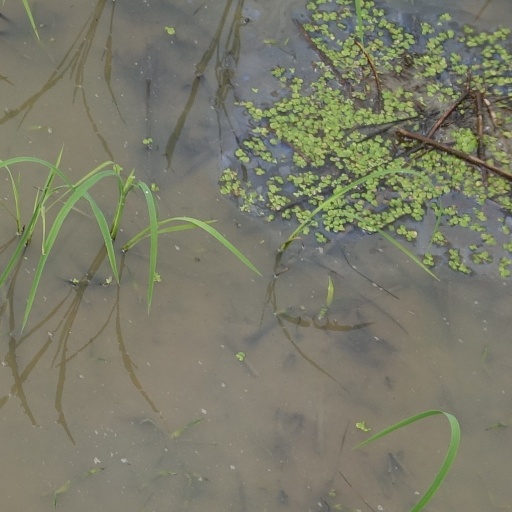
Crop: rice